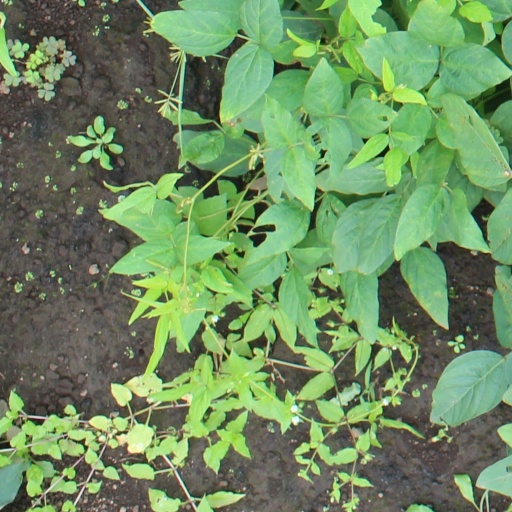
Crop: soybean